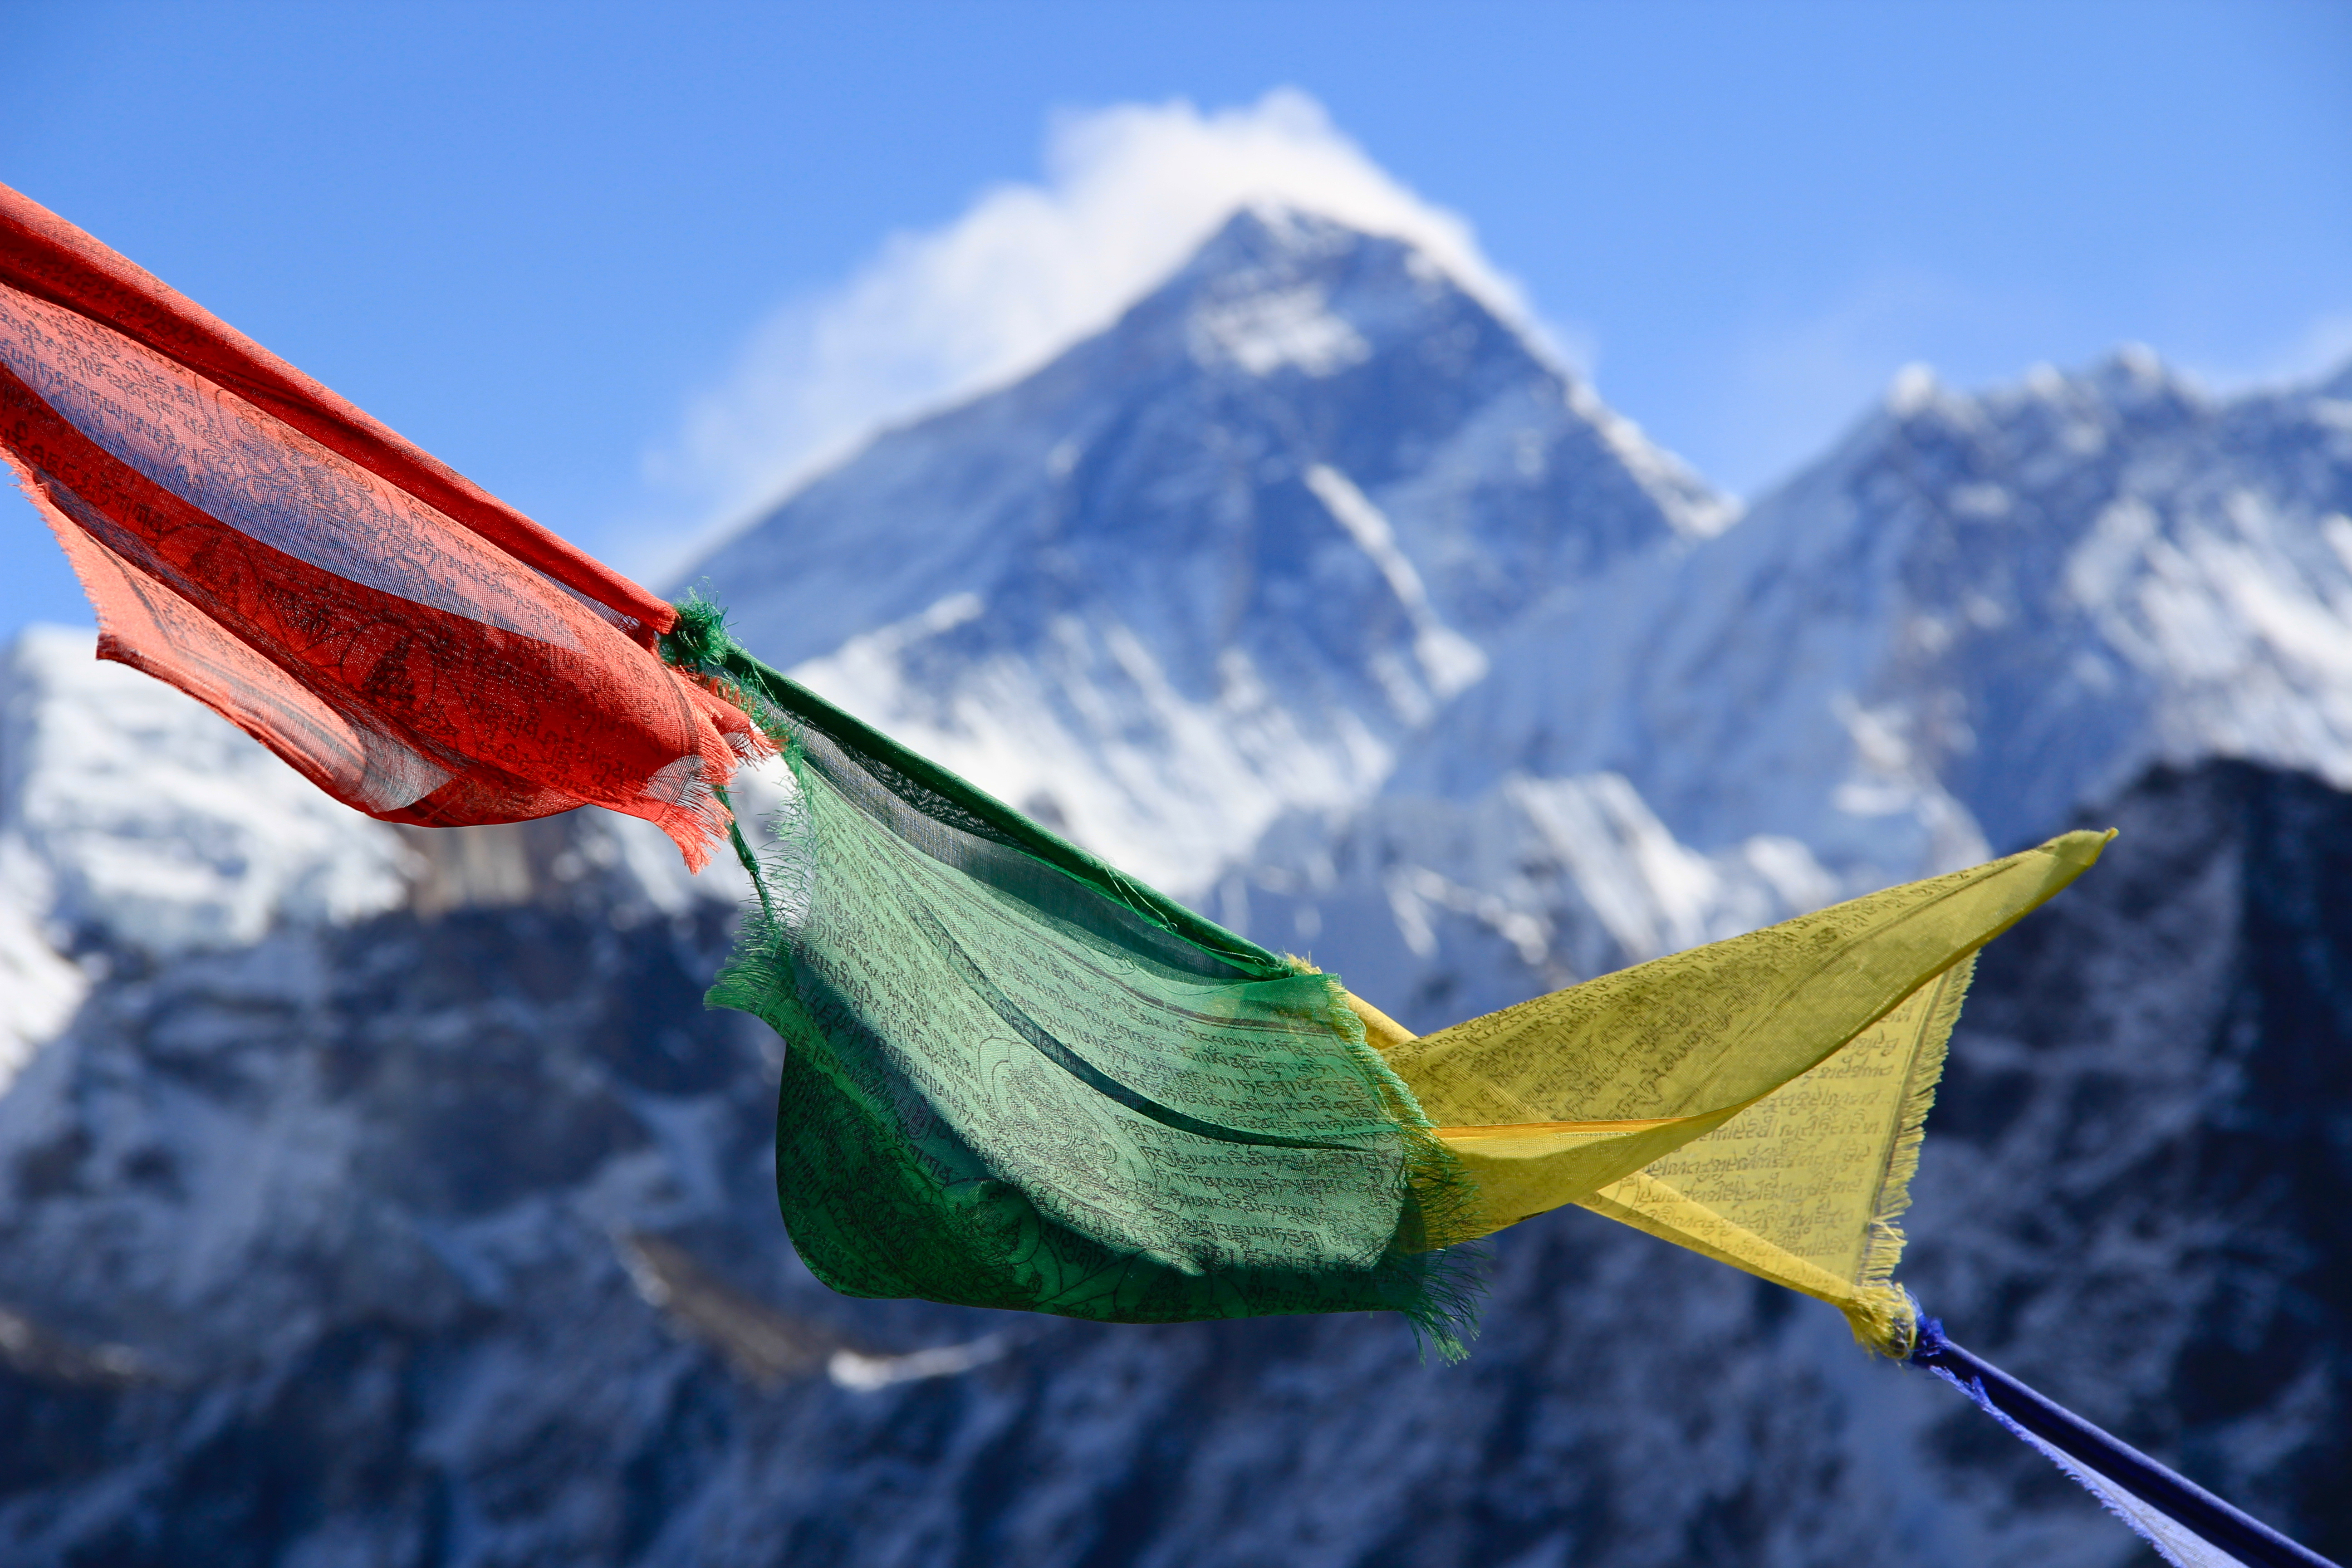
nature, wing, photography, sunlight, leaf, flower, wind, frost, mountain range, green, color, flag, blue, season, macro photography, computer wallpaper